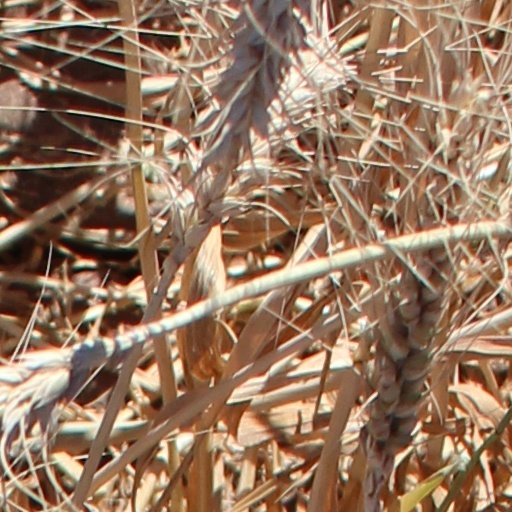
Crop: wheat